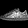
Label: Sneaker